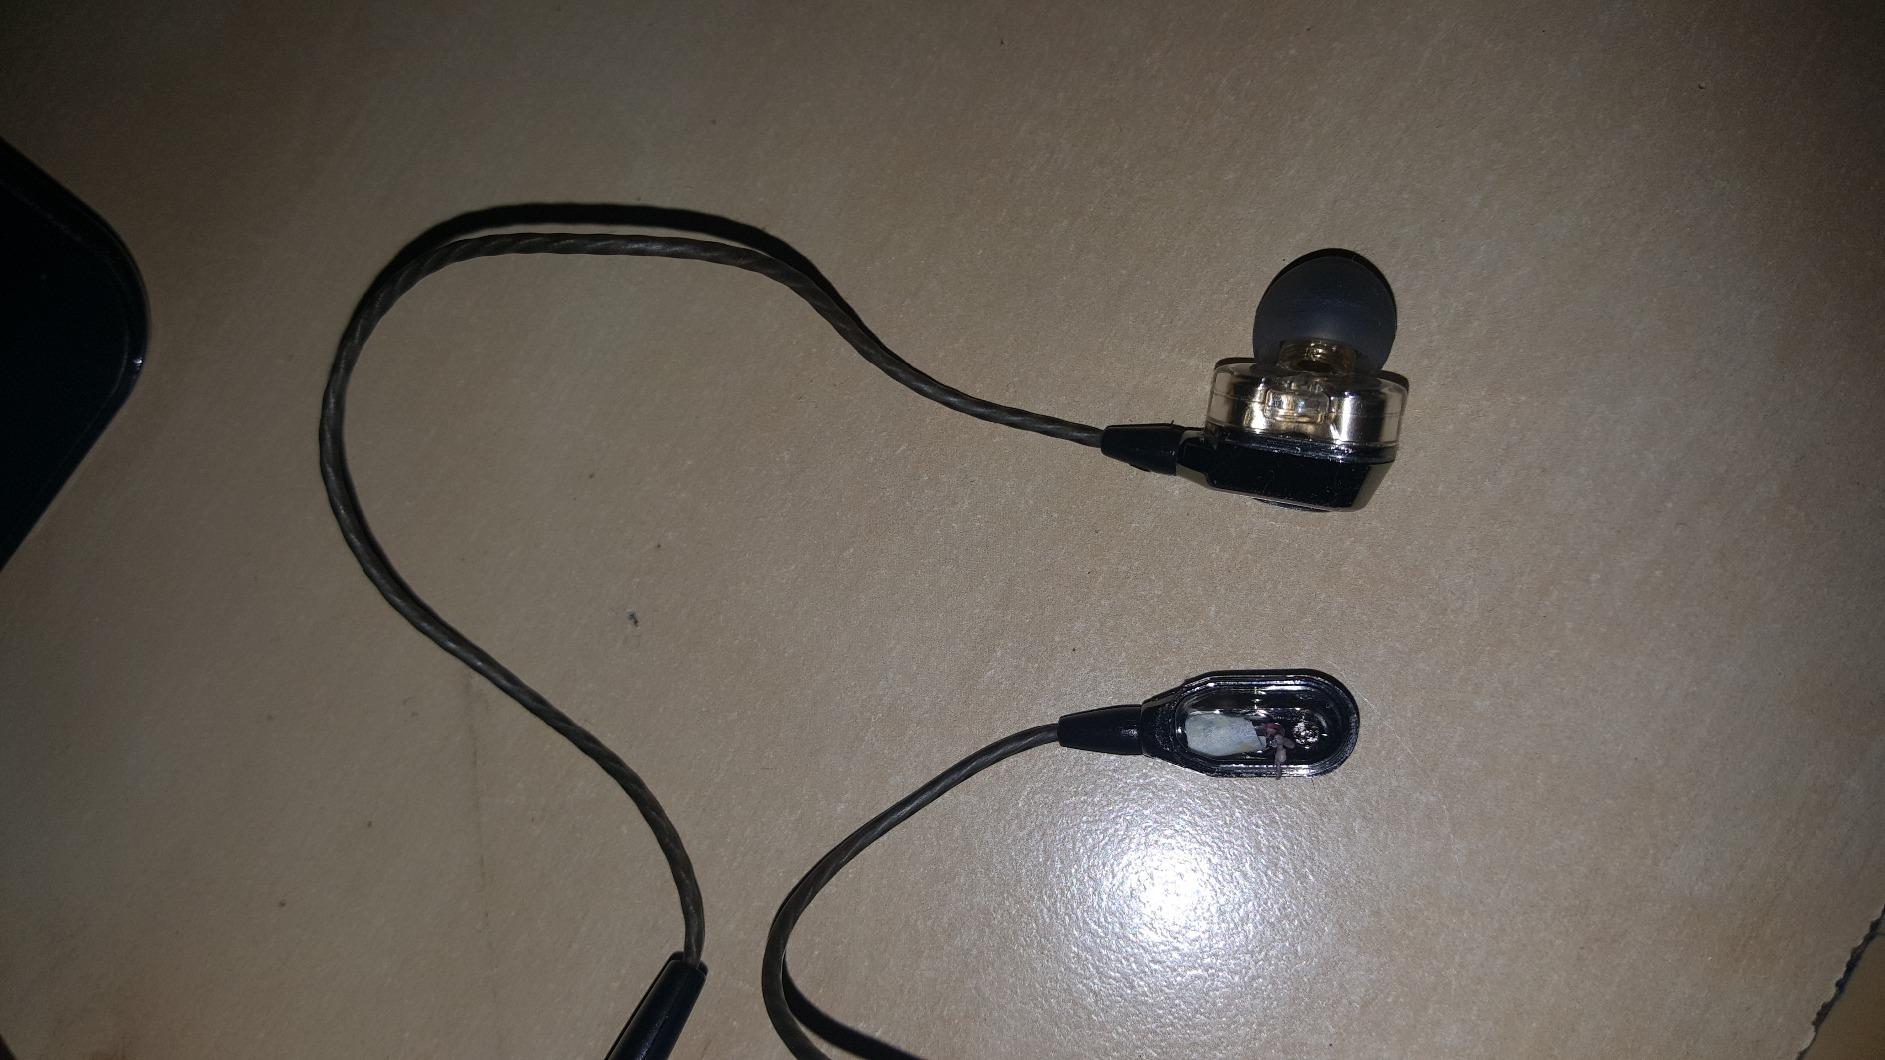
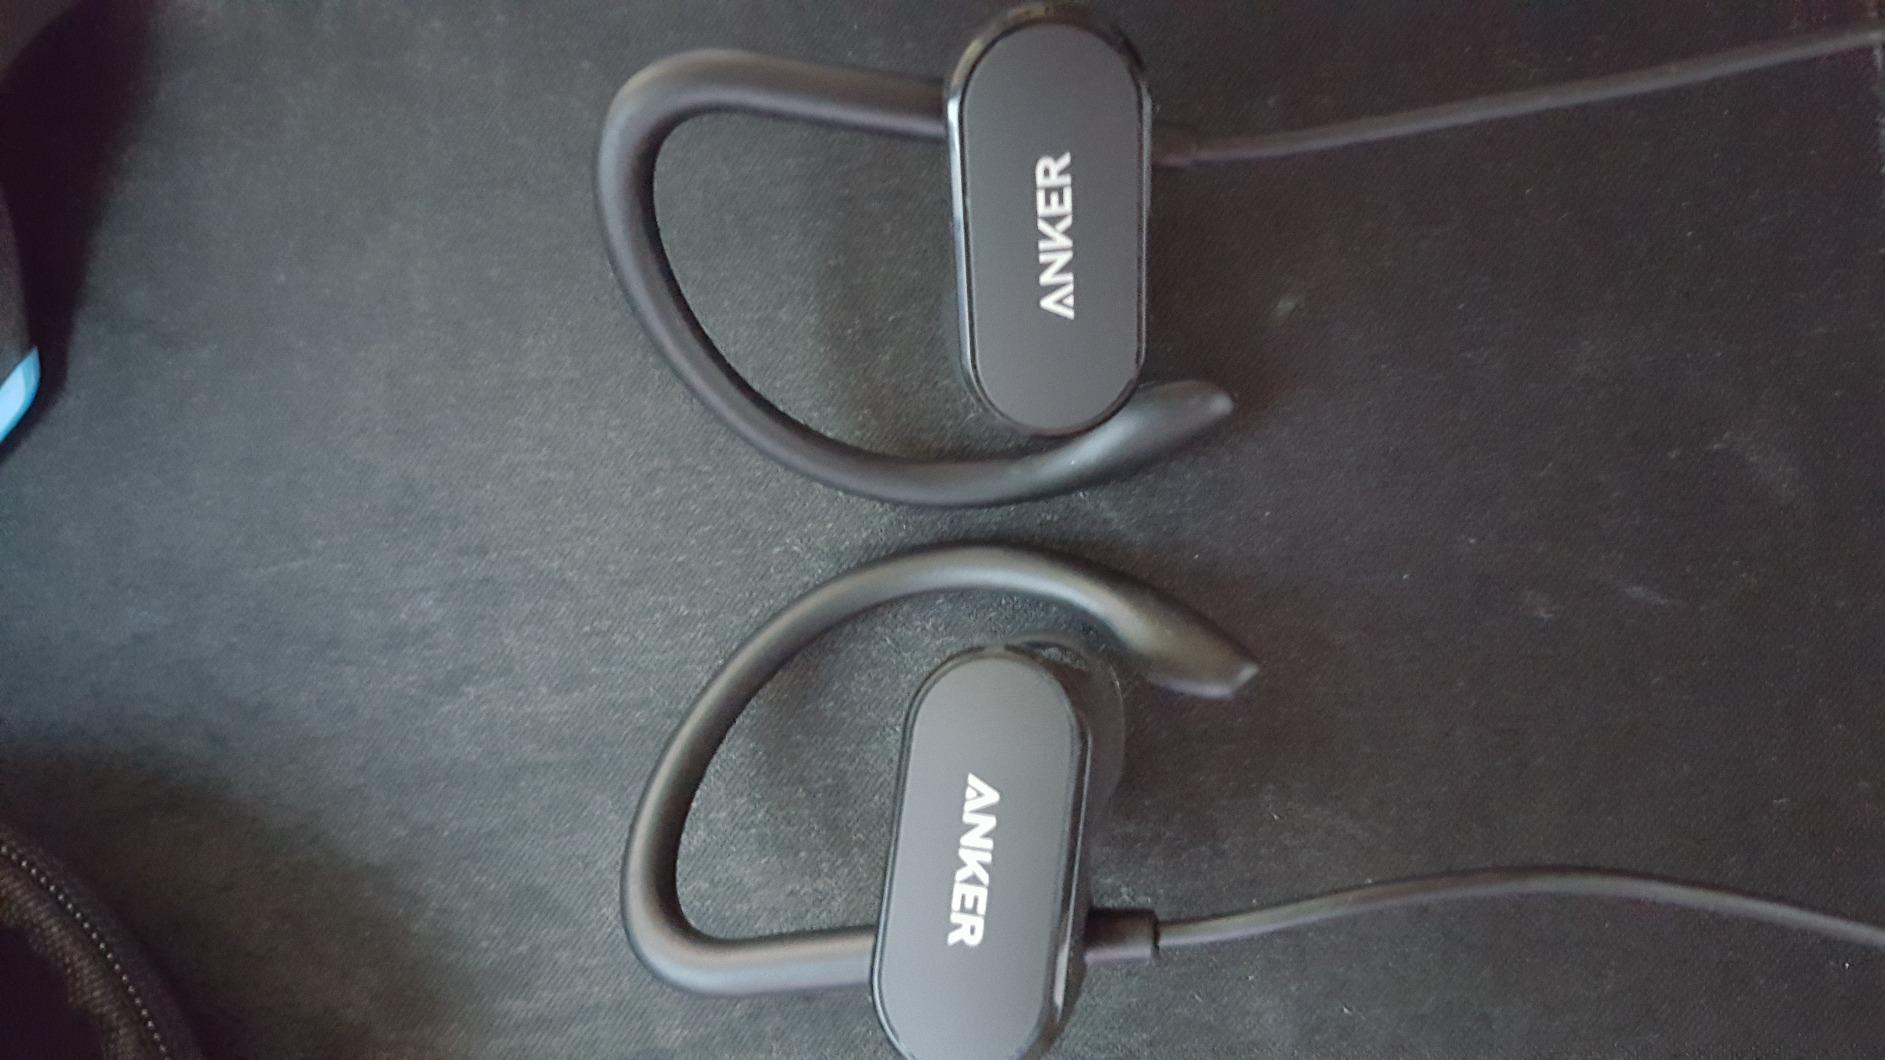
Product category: headphones
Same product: no